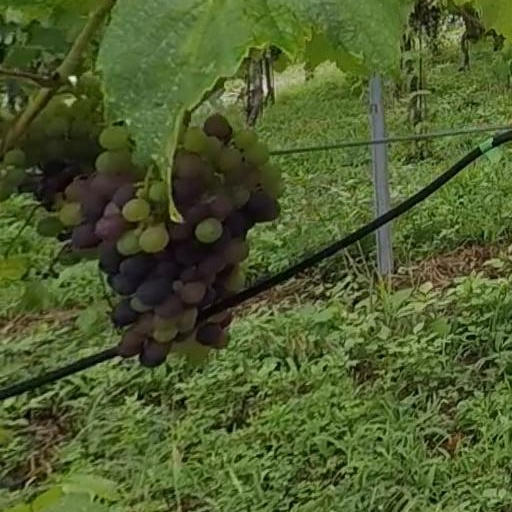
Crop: grape